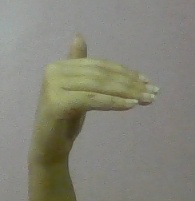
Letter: khaa